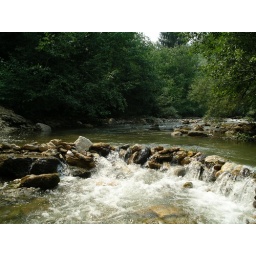
rocks in a river